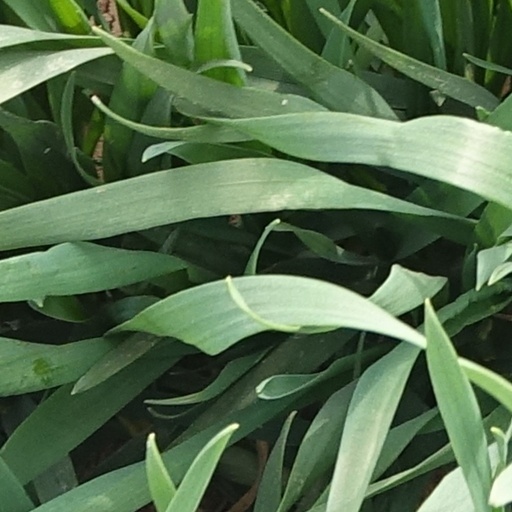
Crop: wheat